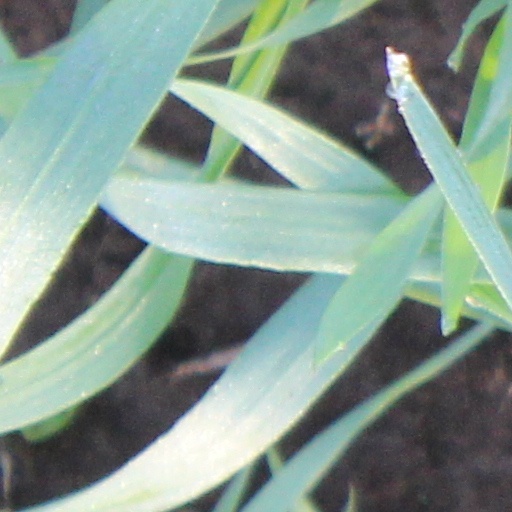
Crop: wheat